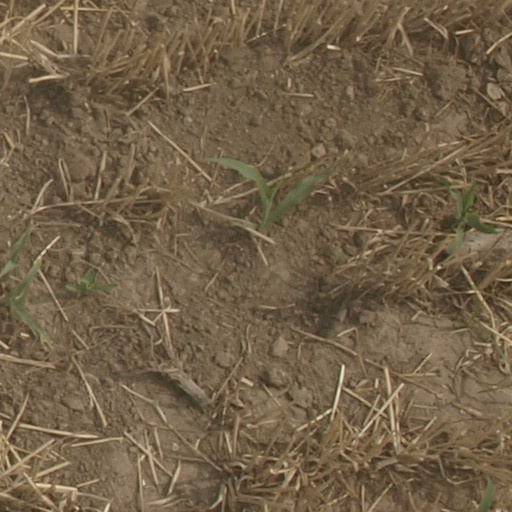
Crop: maize; corn